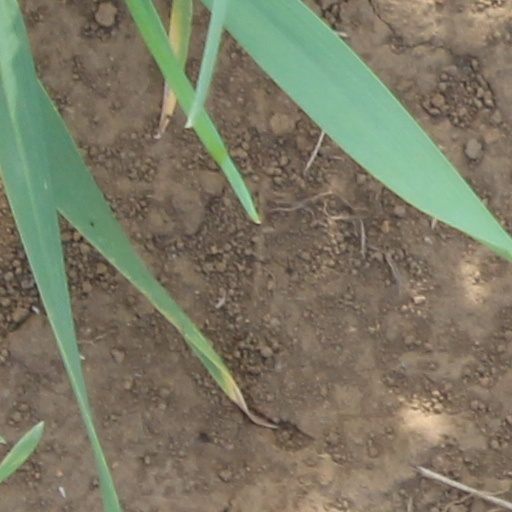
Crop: wheat